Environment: real
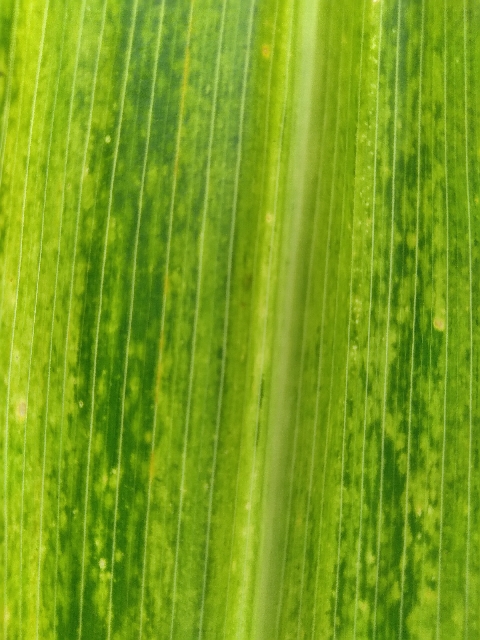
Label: lethal_necrosis